20th-century classical music

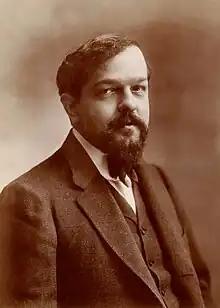
Claude Debussy,

Impressionism started in France as a reaction, led by Claude Debussy, against the emotional exuberance and epic themes of German Romanticism exemplified by Wagner. In Debussy's view, art was a sensuous experience, rather than an intellectual or ethical one. He urged his countrymen to rediscover the French masters of the 18th century, for whom music was meant to charm, to entertain, and to serve as a "fantasy of the senses".